Colin G. Calloway

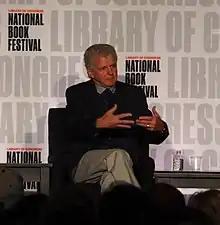
Colin G. Calloway

He is the John Kimball, Jr. 1943 Professor of History and a professor of Native American Studies at Dartmouth College.